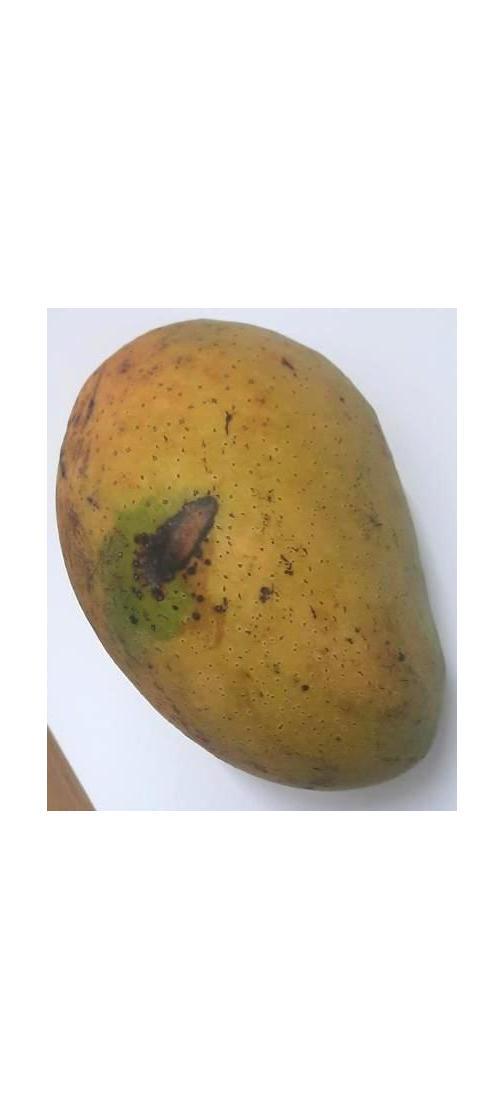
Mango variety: Ashshina Classic